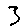
Label: 3